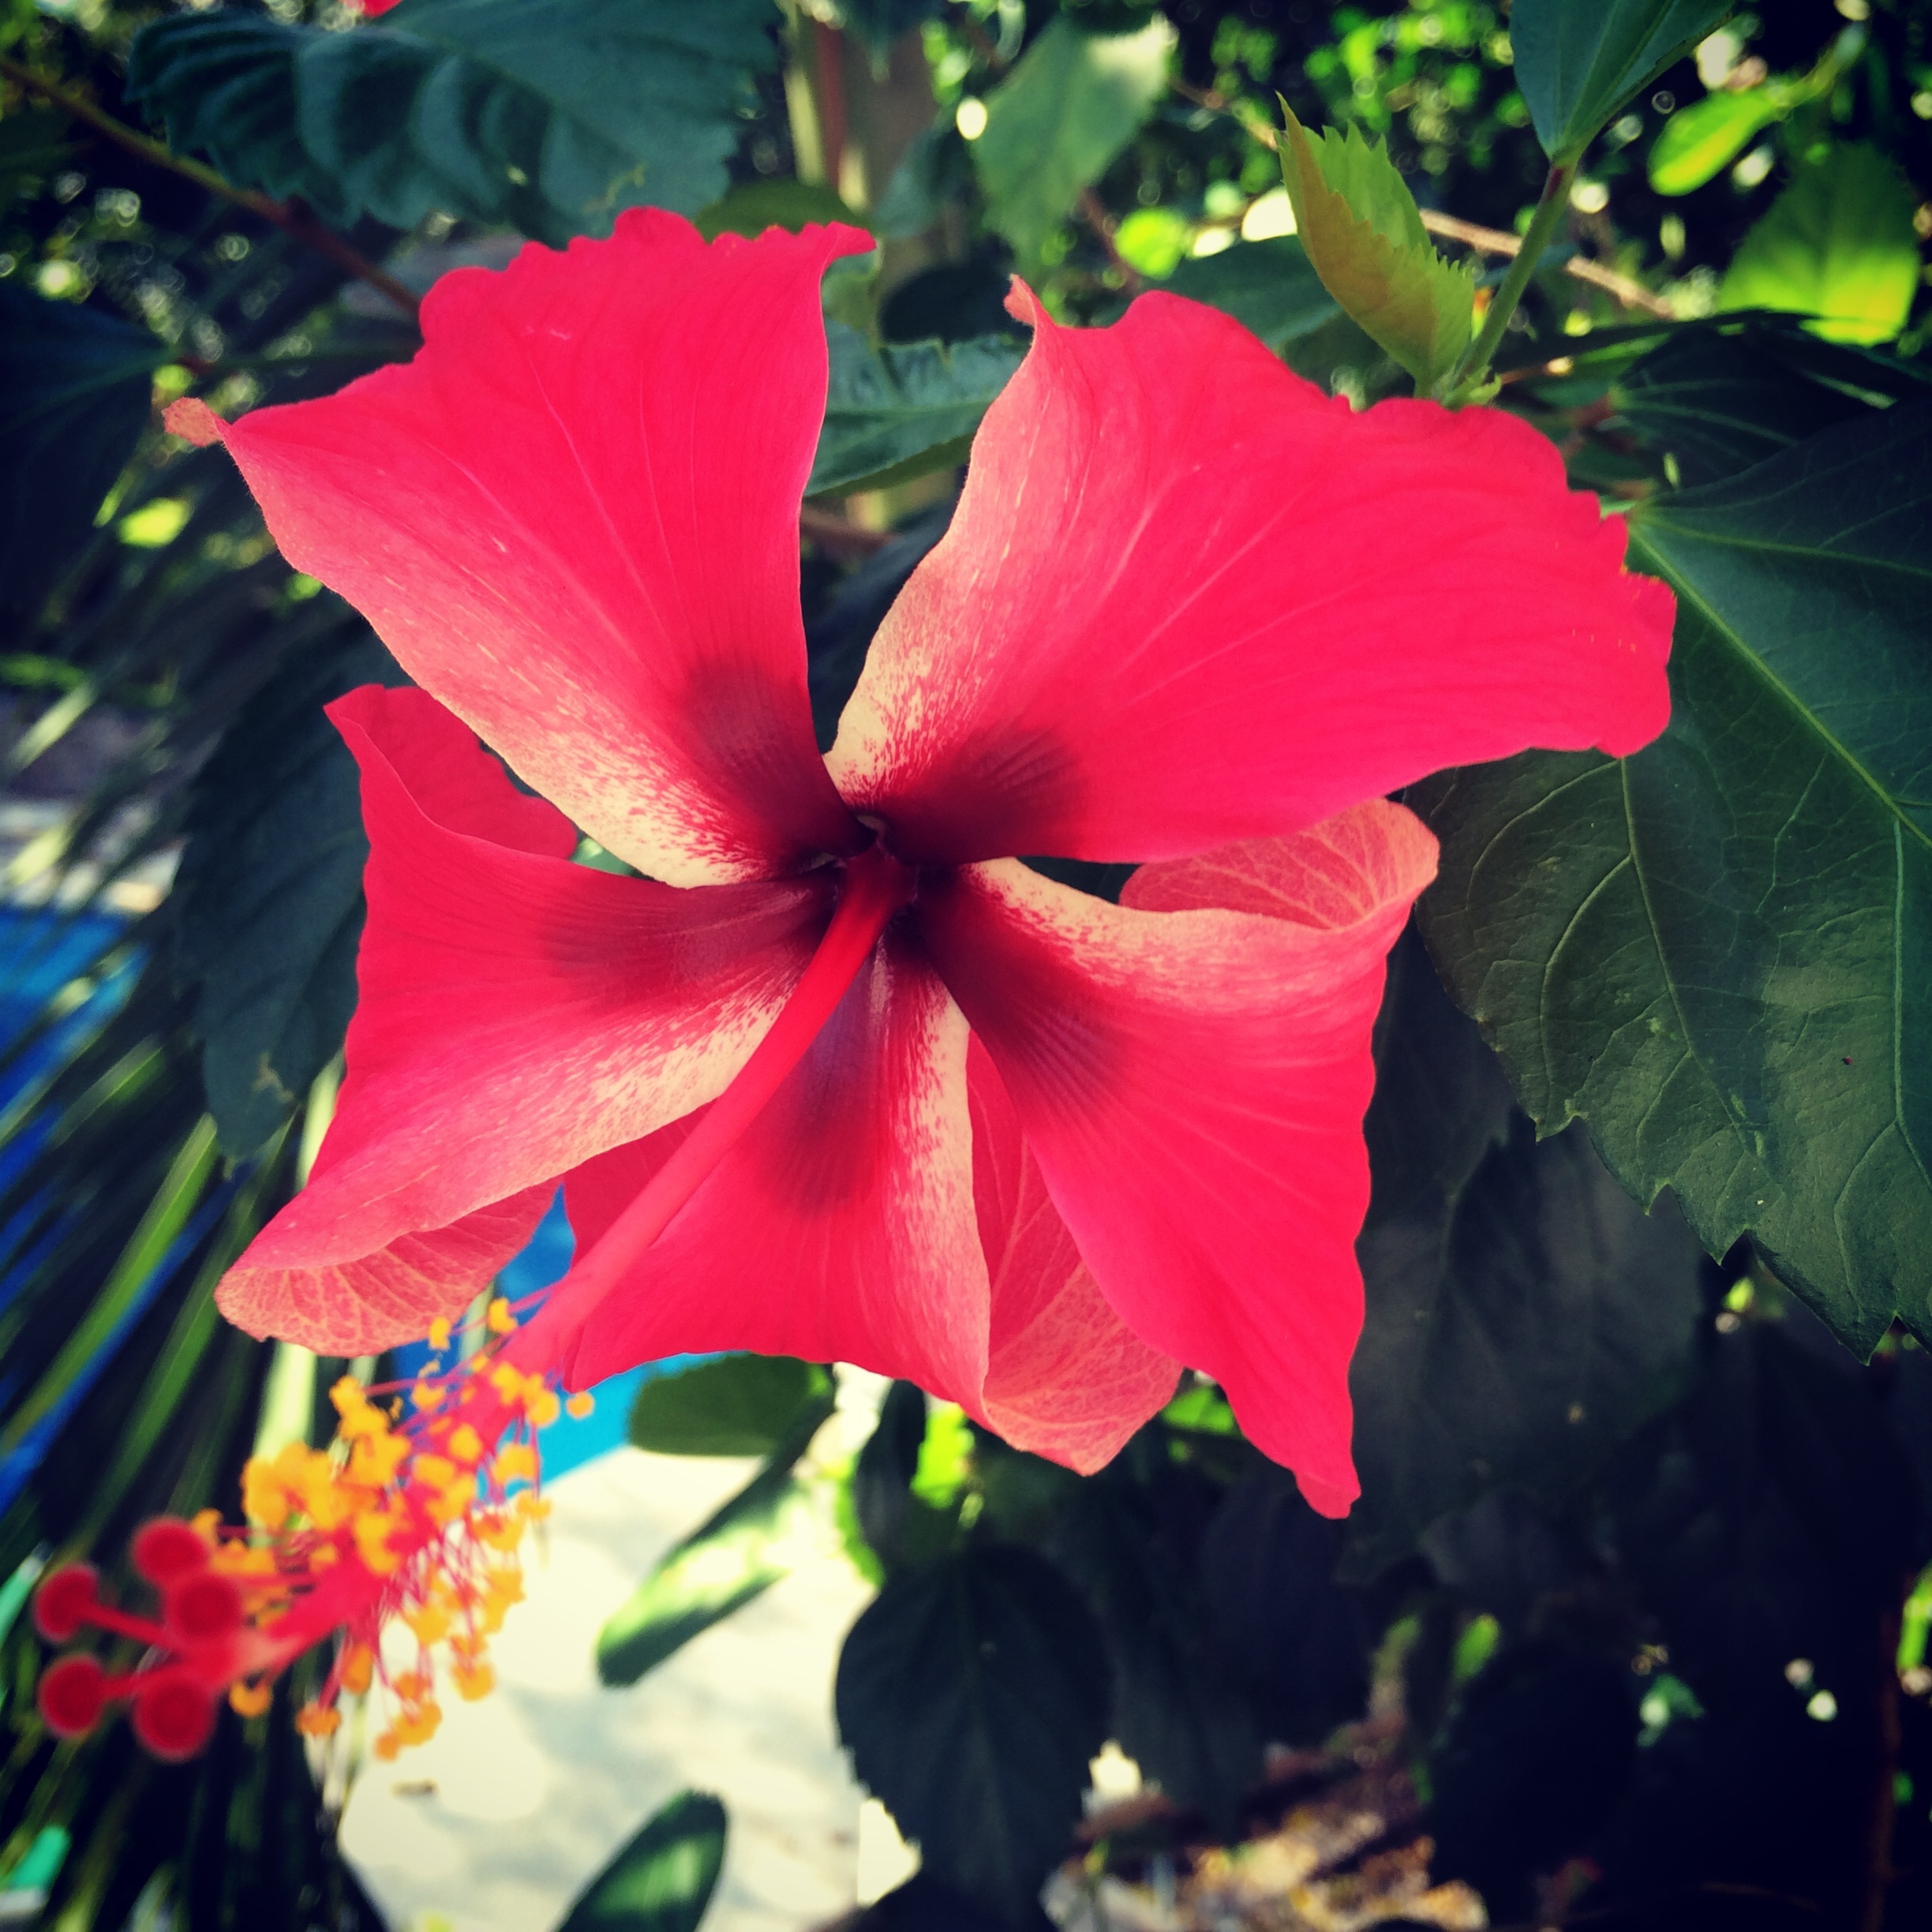
blossom, plant, leaf, flower, petal, red, tropical, botany, flora, hibiscus, malvaceae, malvales, macro photography, flowering plant, chinese hibiscus, annual plant, land plant